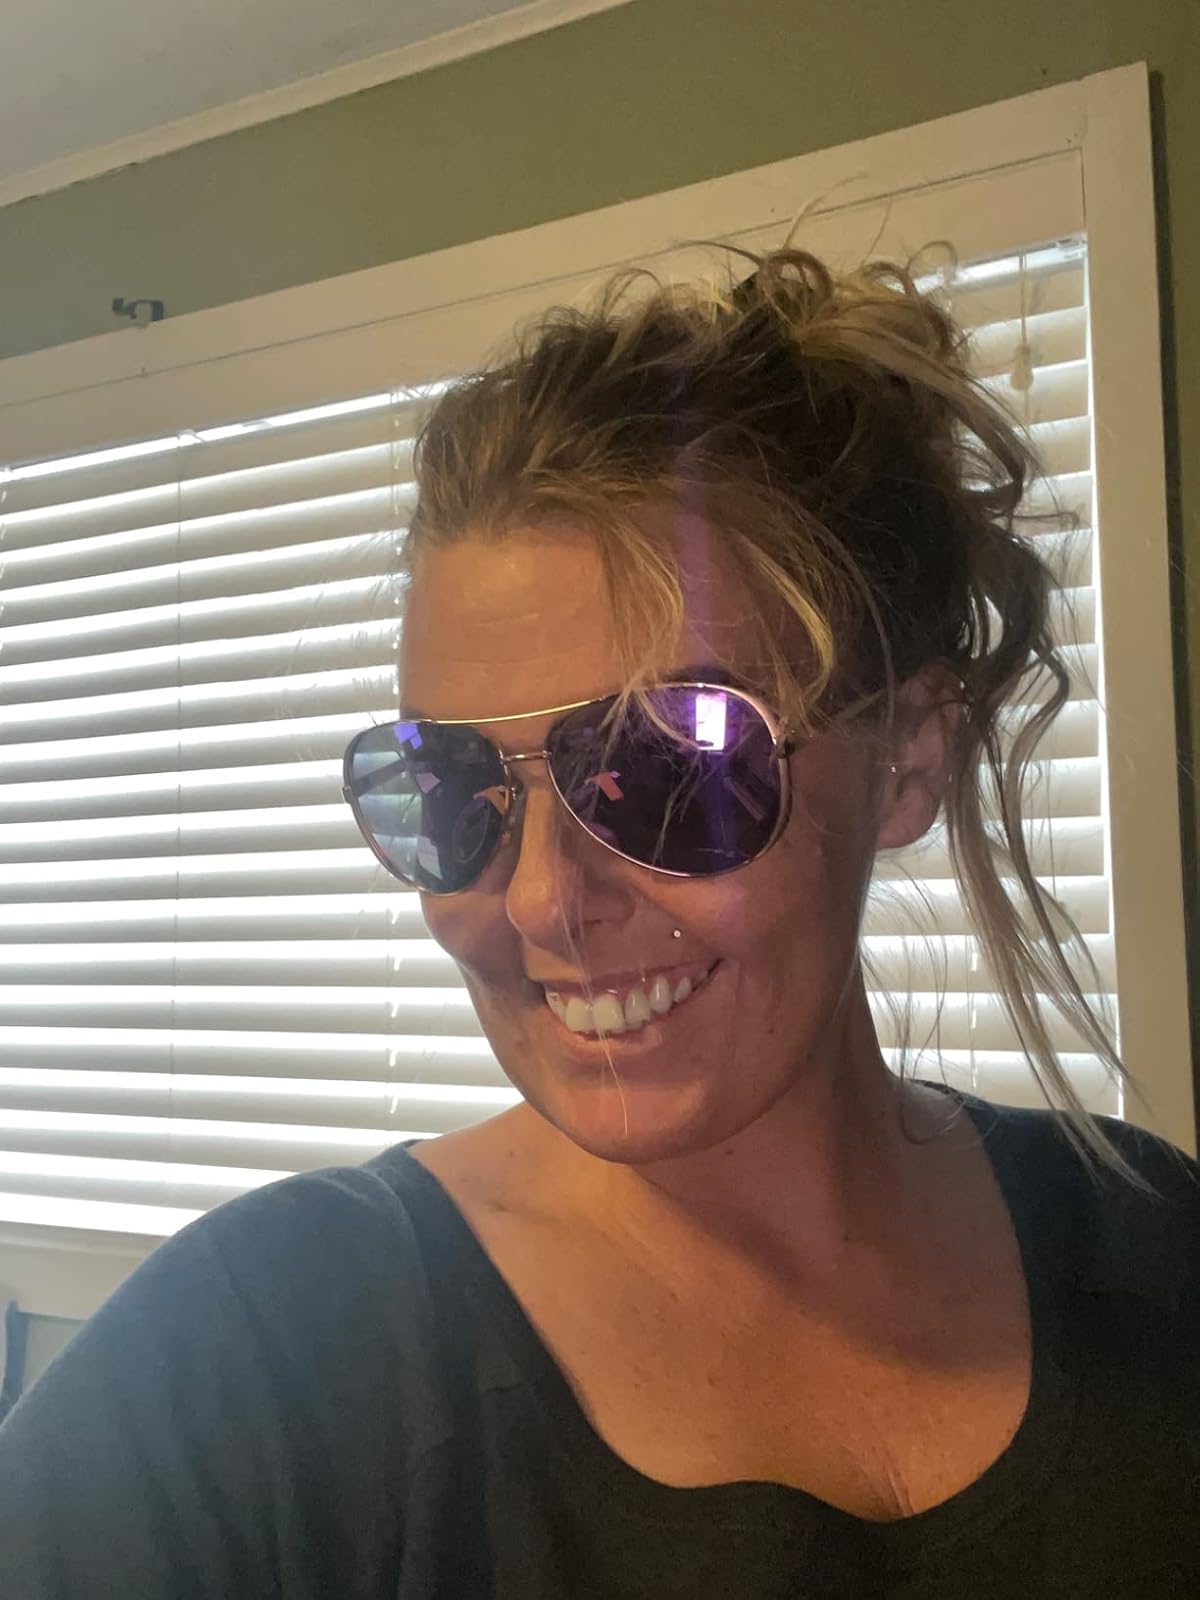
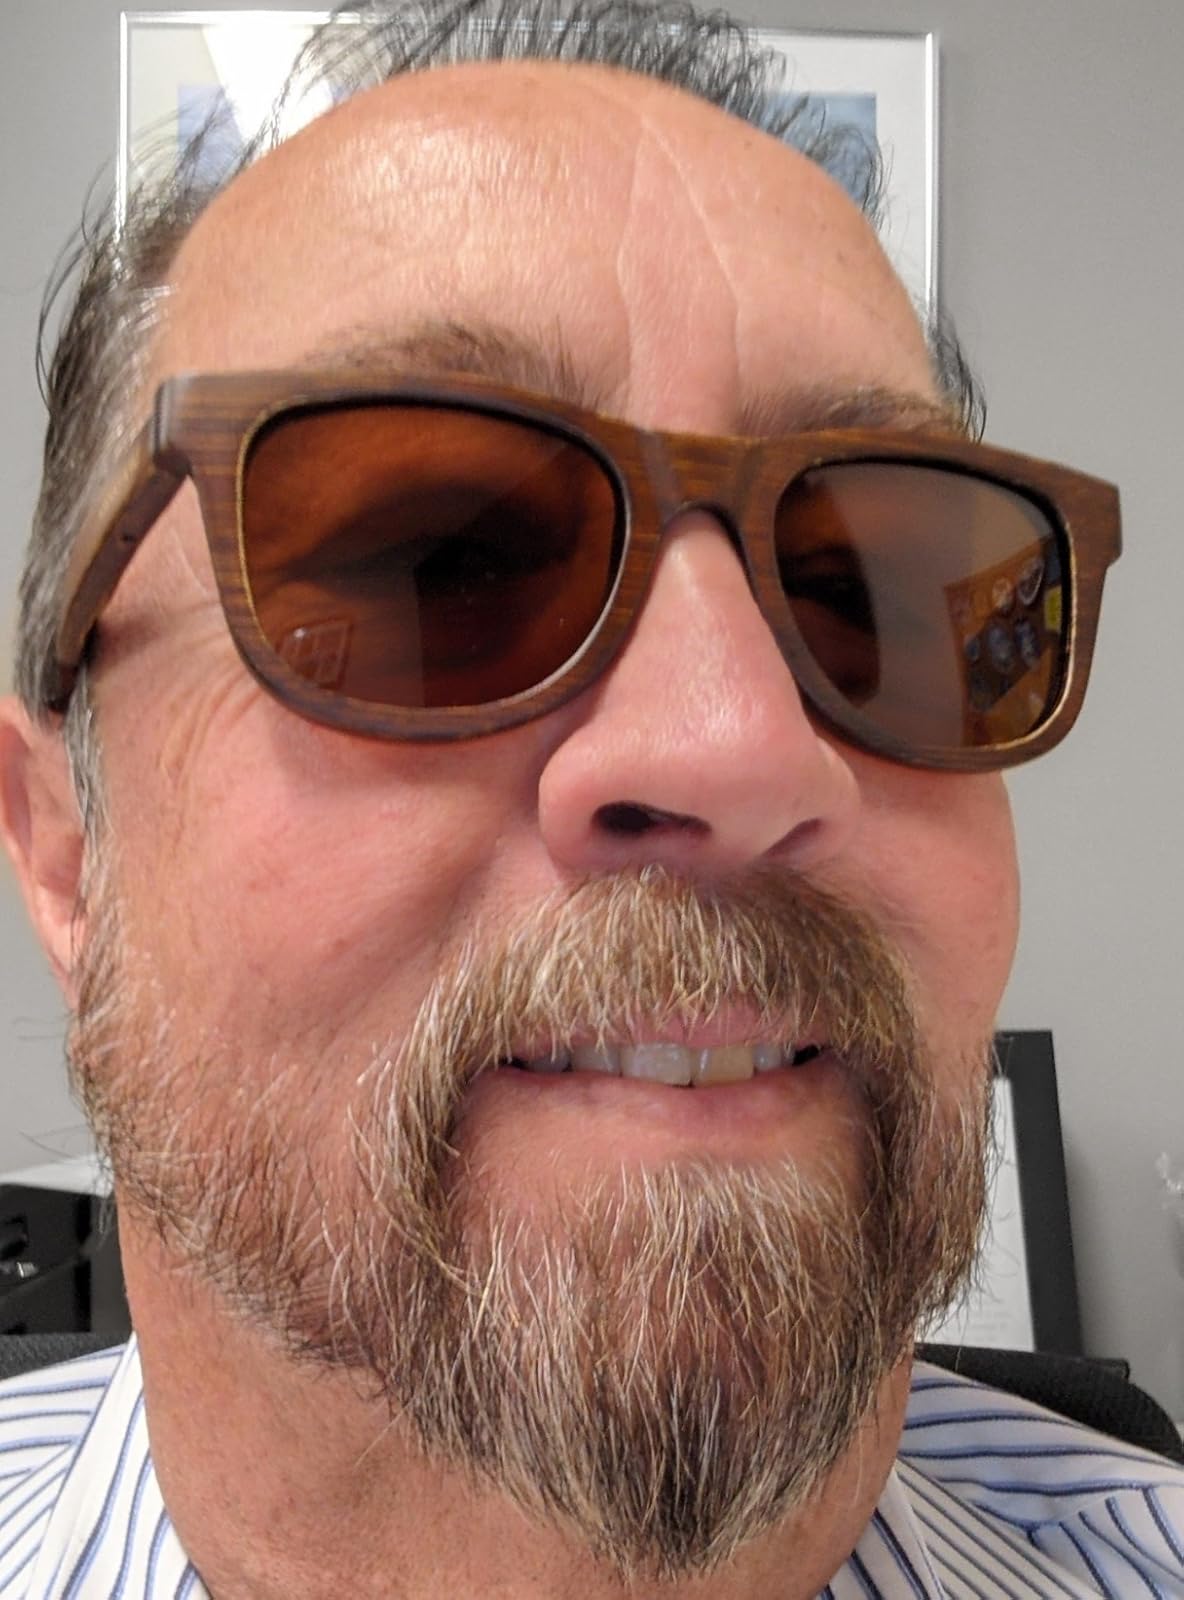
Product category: accessories_sunglasses
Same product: no